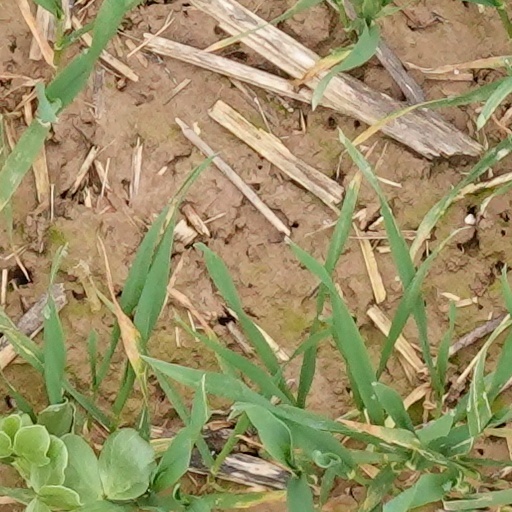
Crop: wheat